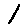
Label: 1